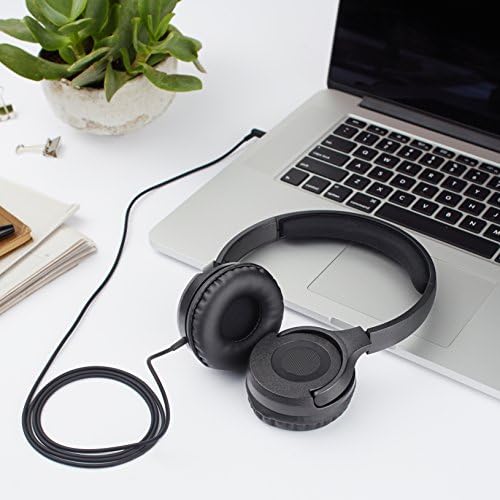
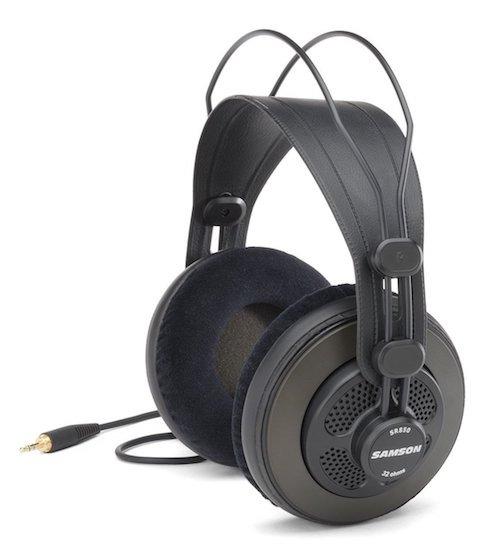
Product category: headphones
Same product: no